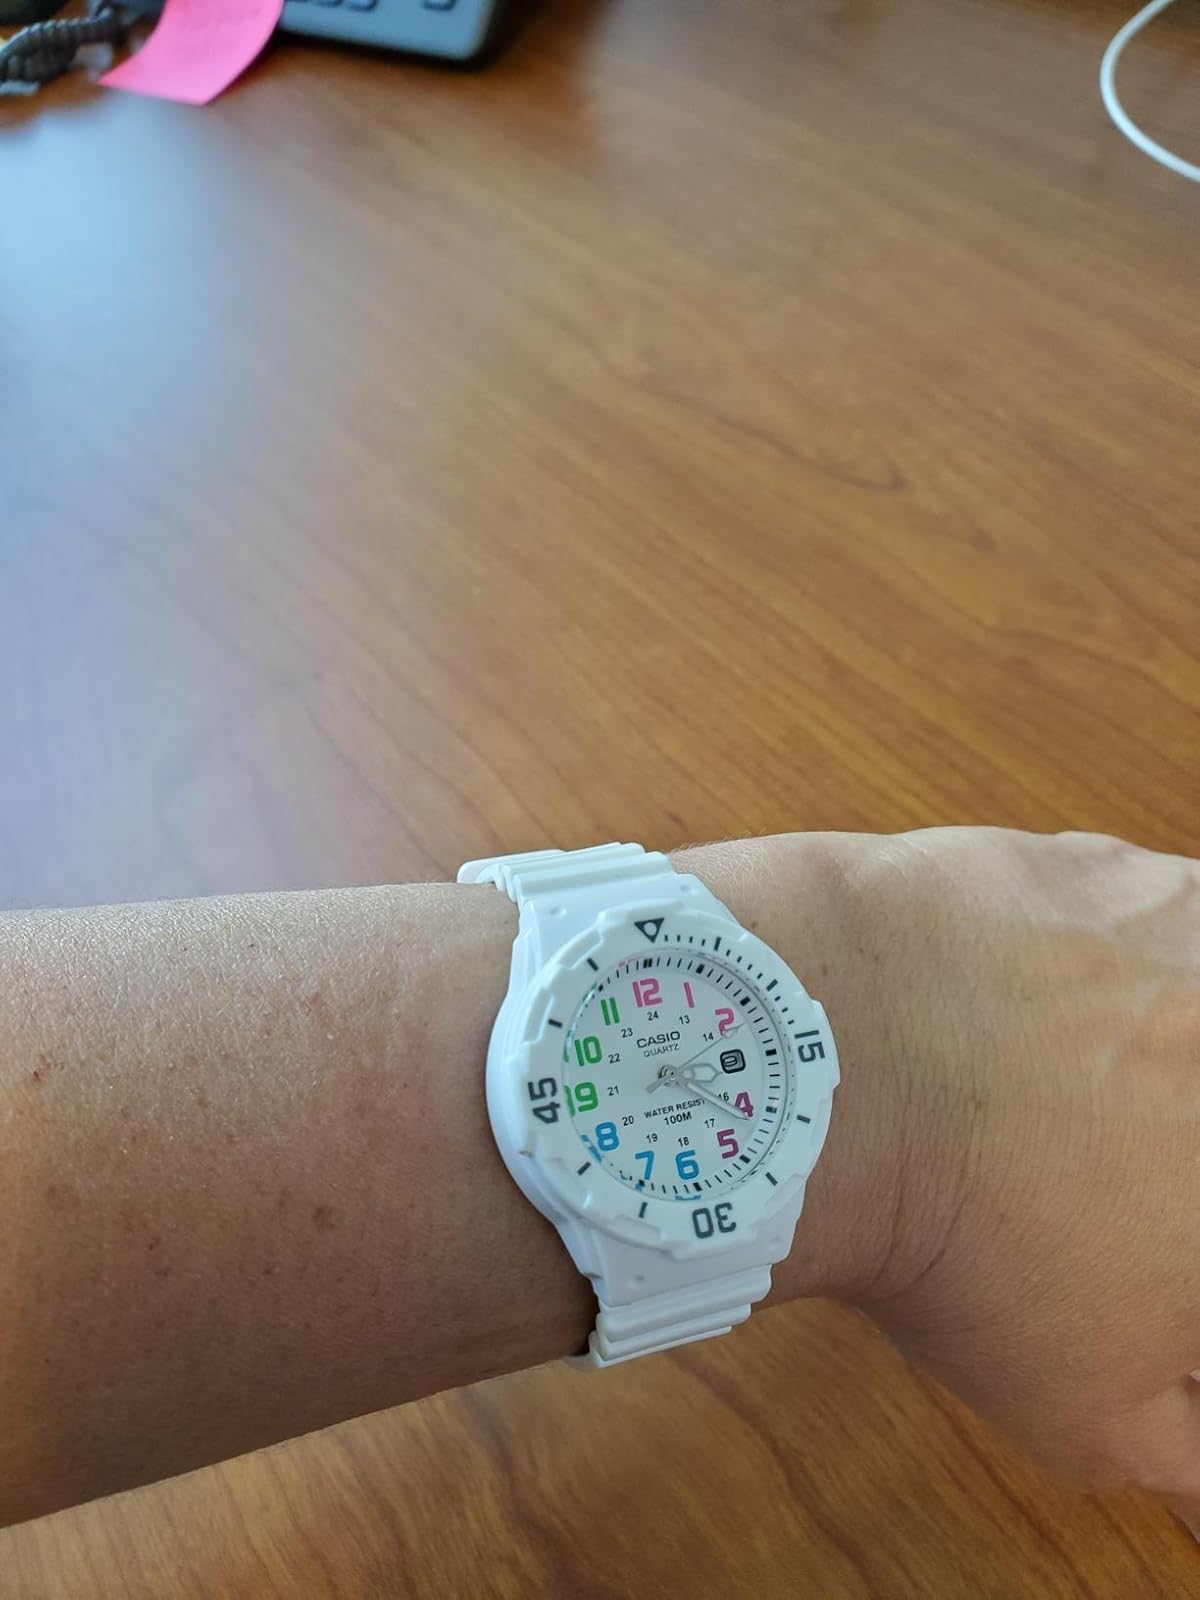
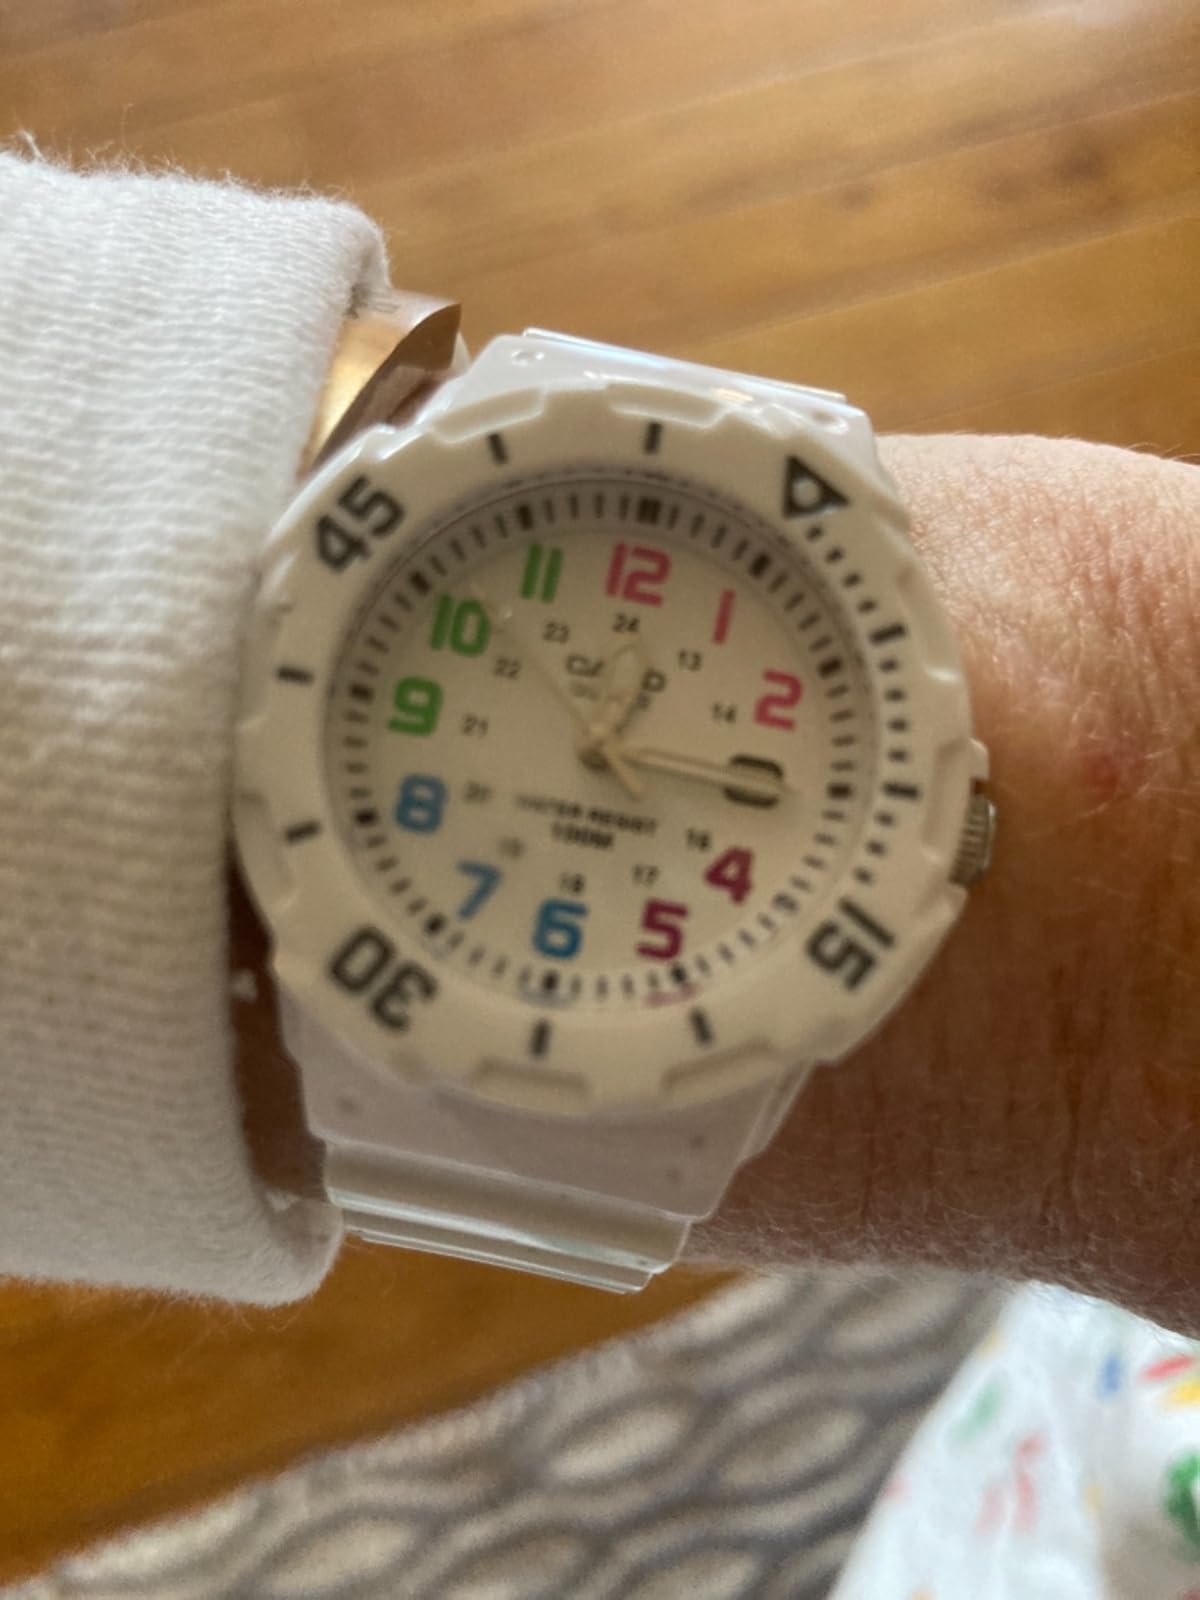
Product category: accessories_watch
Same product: yes